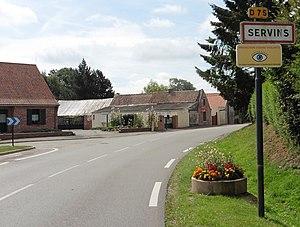
City limit signs Servins dans le Pas-de-Calais Nord-Pas-de-Calais.- France.
Servins est une commune française située dans le département du Pas-de-Calais en région Hauts-de-France.